Second to Last Love (South Korean TV series)

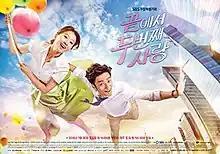
Promotional poster

Second to Last Love is a South Korean television series starring Kim Hee-ae, Ji Jin-hee and Kwak Si-yang. It is a Korean drama remake of the Japanese television drama series "Saigo Kara Nibanme no Koi". It replaced "Beautiful Gong Shim" and aired on SBS on Saturdays and Sundays at 22:00 (KST) for 20 episodes from July 30 to October 16, 2016.